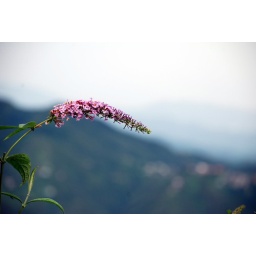
View of flower and mountain from the Ridge in Shimla, Himachal Pradesh, India